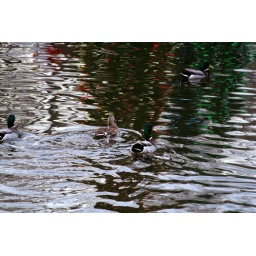
ducks in water